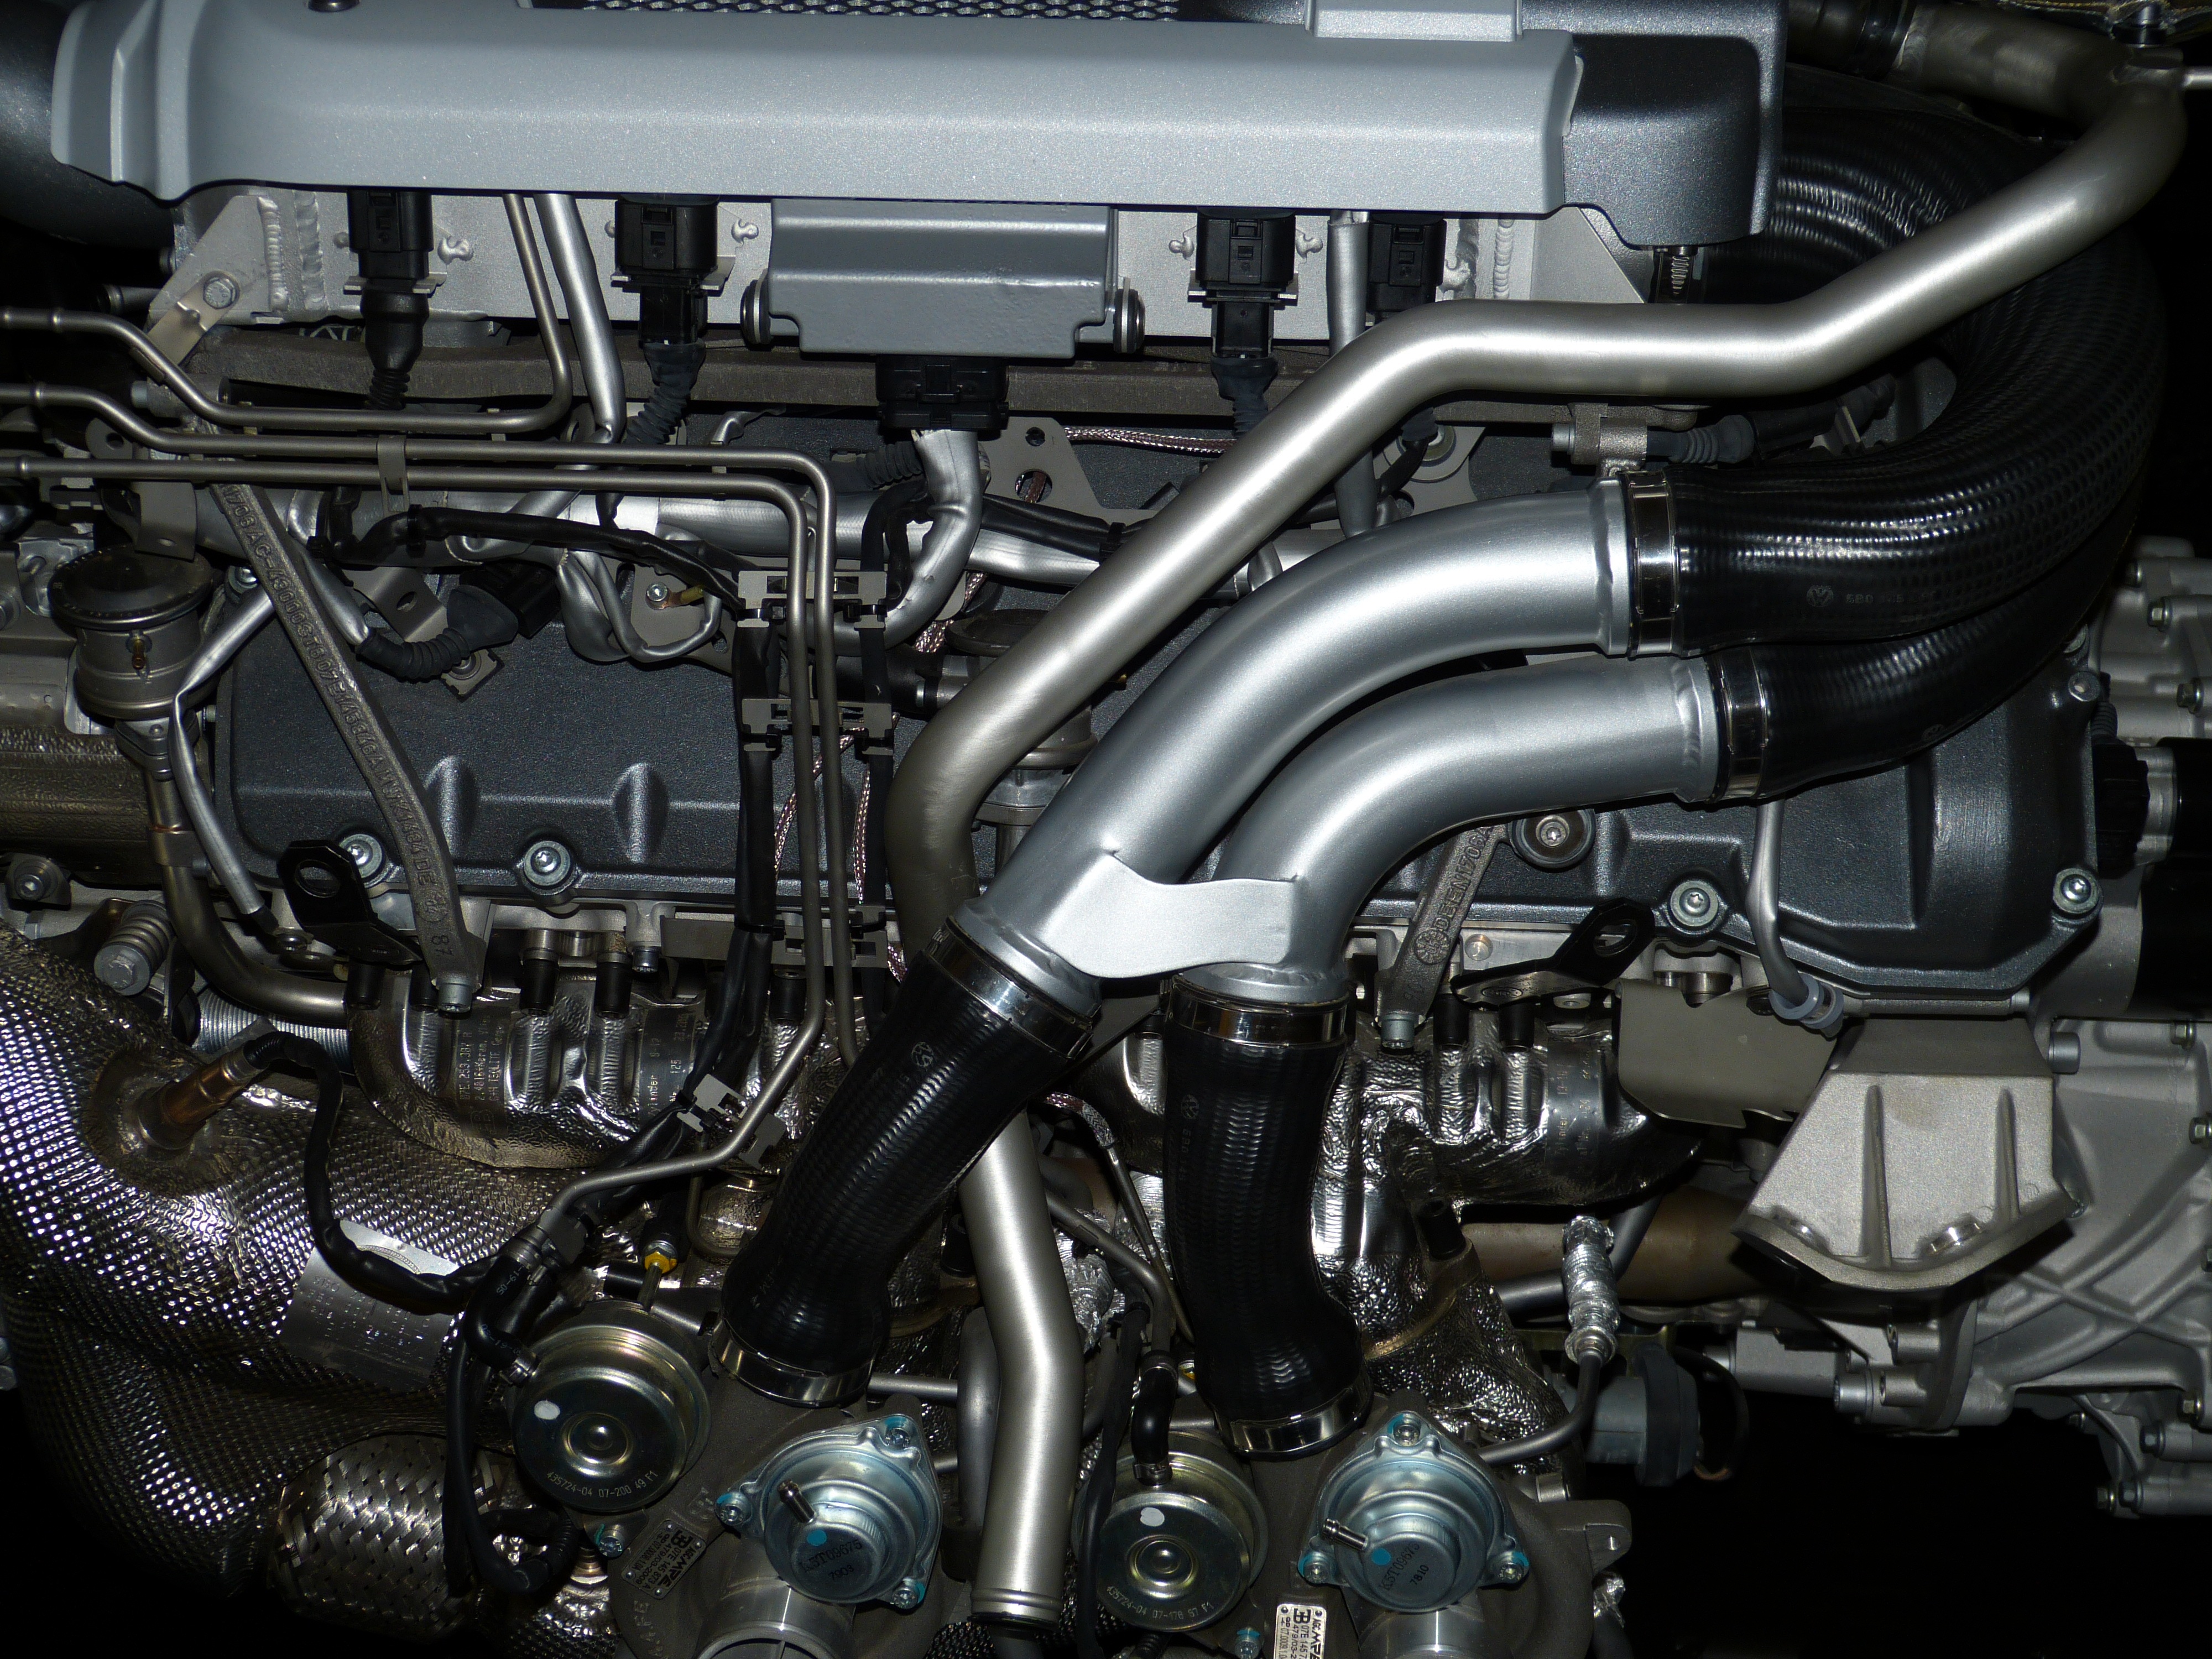
technology, car, wheel, vehicle, drive, auto, bumper, close up, engine, motor, dare, pkw, transmission, metallic, exhaust, mechanics, passengers cars, carburetor, auto part, sport utility vehicle, automobile make, automotive exterior, aircraft engine, automotive engine part